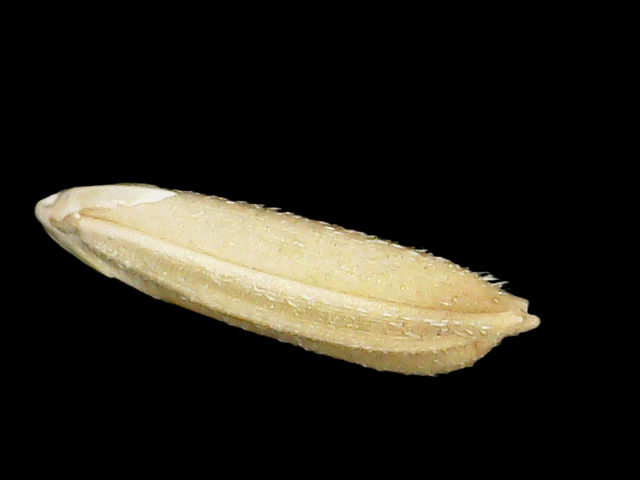
Rice variety: Bd30